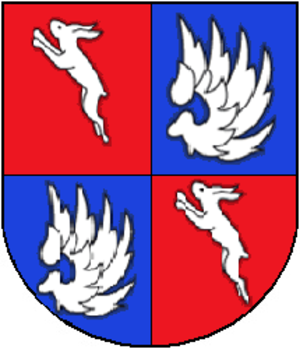
Soyhières est une commune suisse du district de Delémont, dans le canton du Jura.